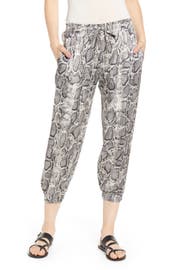
easy everyday joggers are updated in a chic snakeskin print with a cool cropped hem